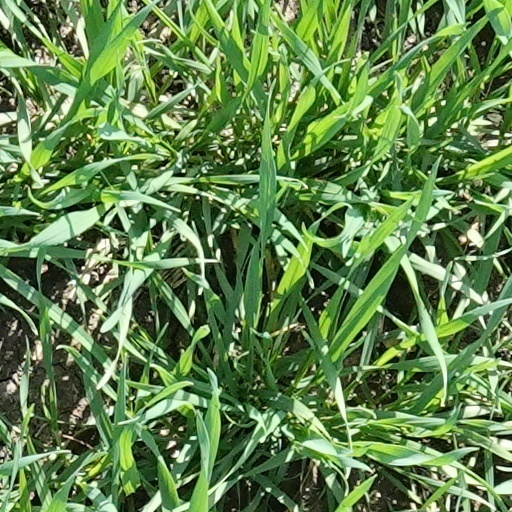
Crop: wheat